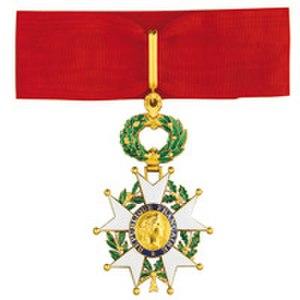
1Croix de commandeur de la Légion d'honneur. Au grand oncle de fantassin 72
René Navarre, né à Condom en 1906 et mort en 1982, est un industriel français.
René-Georges Laurin, né le 2 mai 1921 à Paris et mort le 29 avril 2006 à Saint-Raphaël, est un résistant et homme politique français.
Jules Ernest Séraphin Valentin Rimet, né le 24 octobre 1873 à Theuley et mort le 15 octobre 1956 à Suresnes, est un dirigeant du football français. Avocat de formation, Rimet commence, dès sa jeunesse, à s'intéresser fortement au football, lorsqu'il se trouve dans le prestigieux établissement La Rochefoucauld.